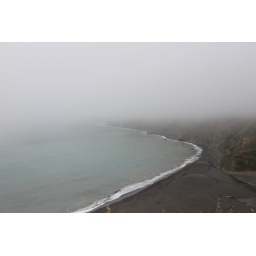
Black sand beach in Sinkyone Wilderness State Park in Mendicino county.